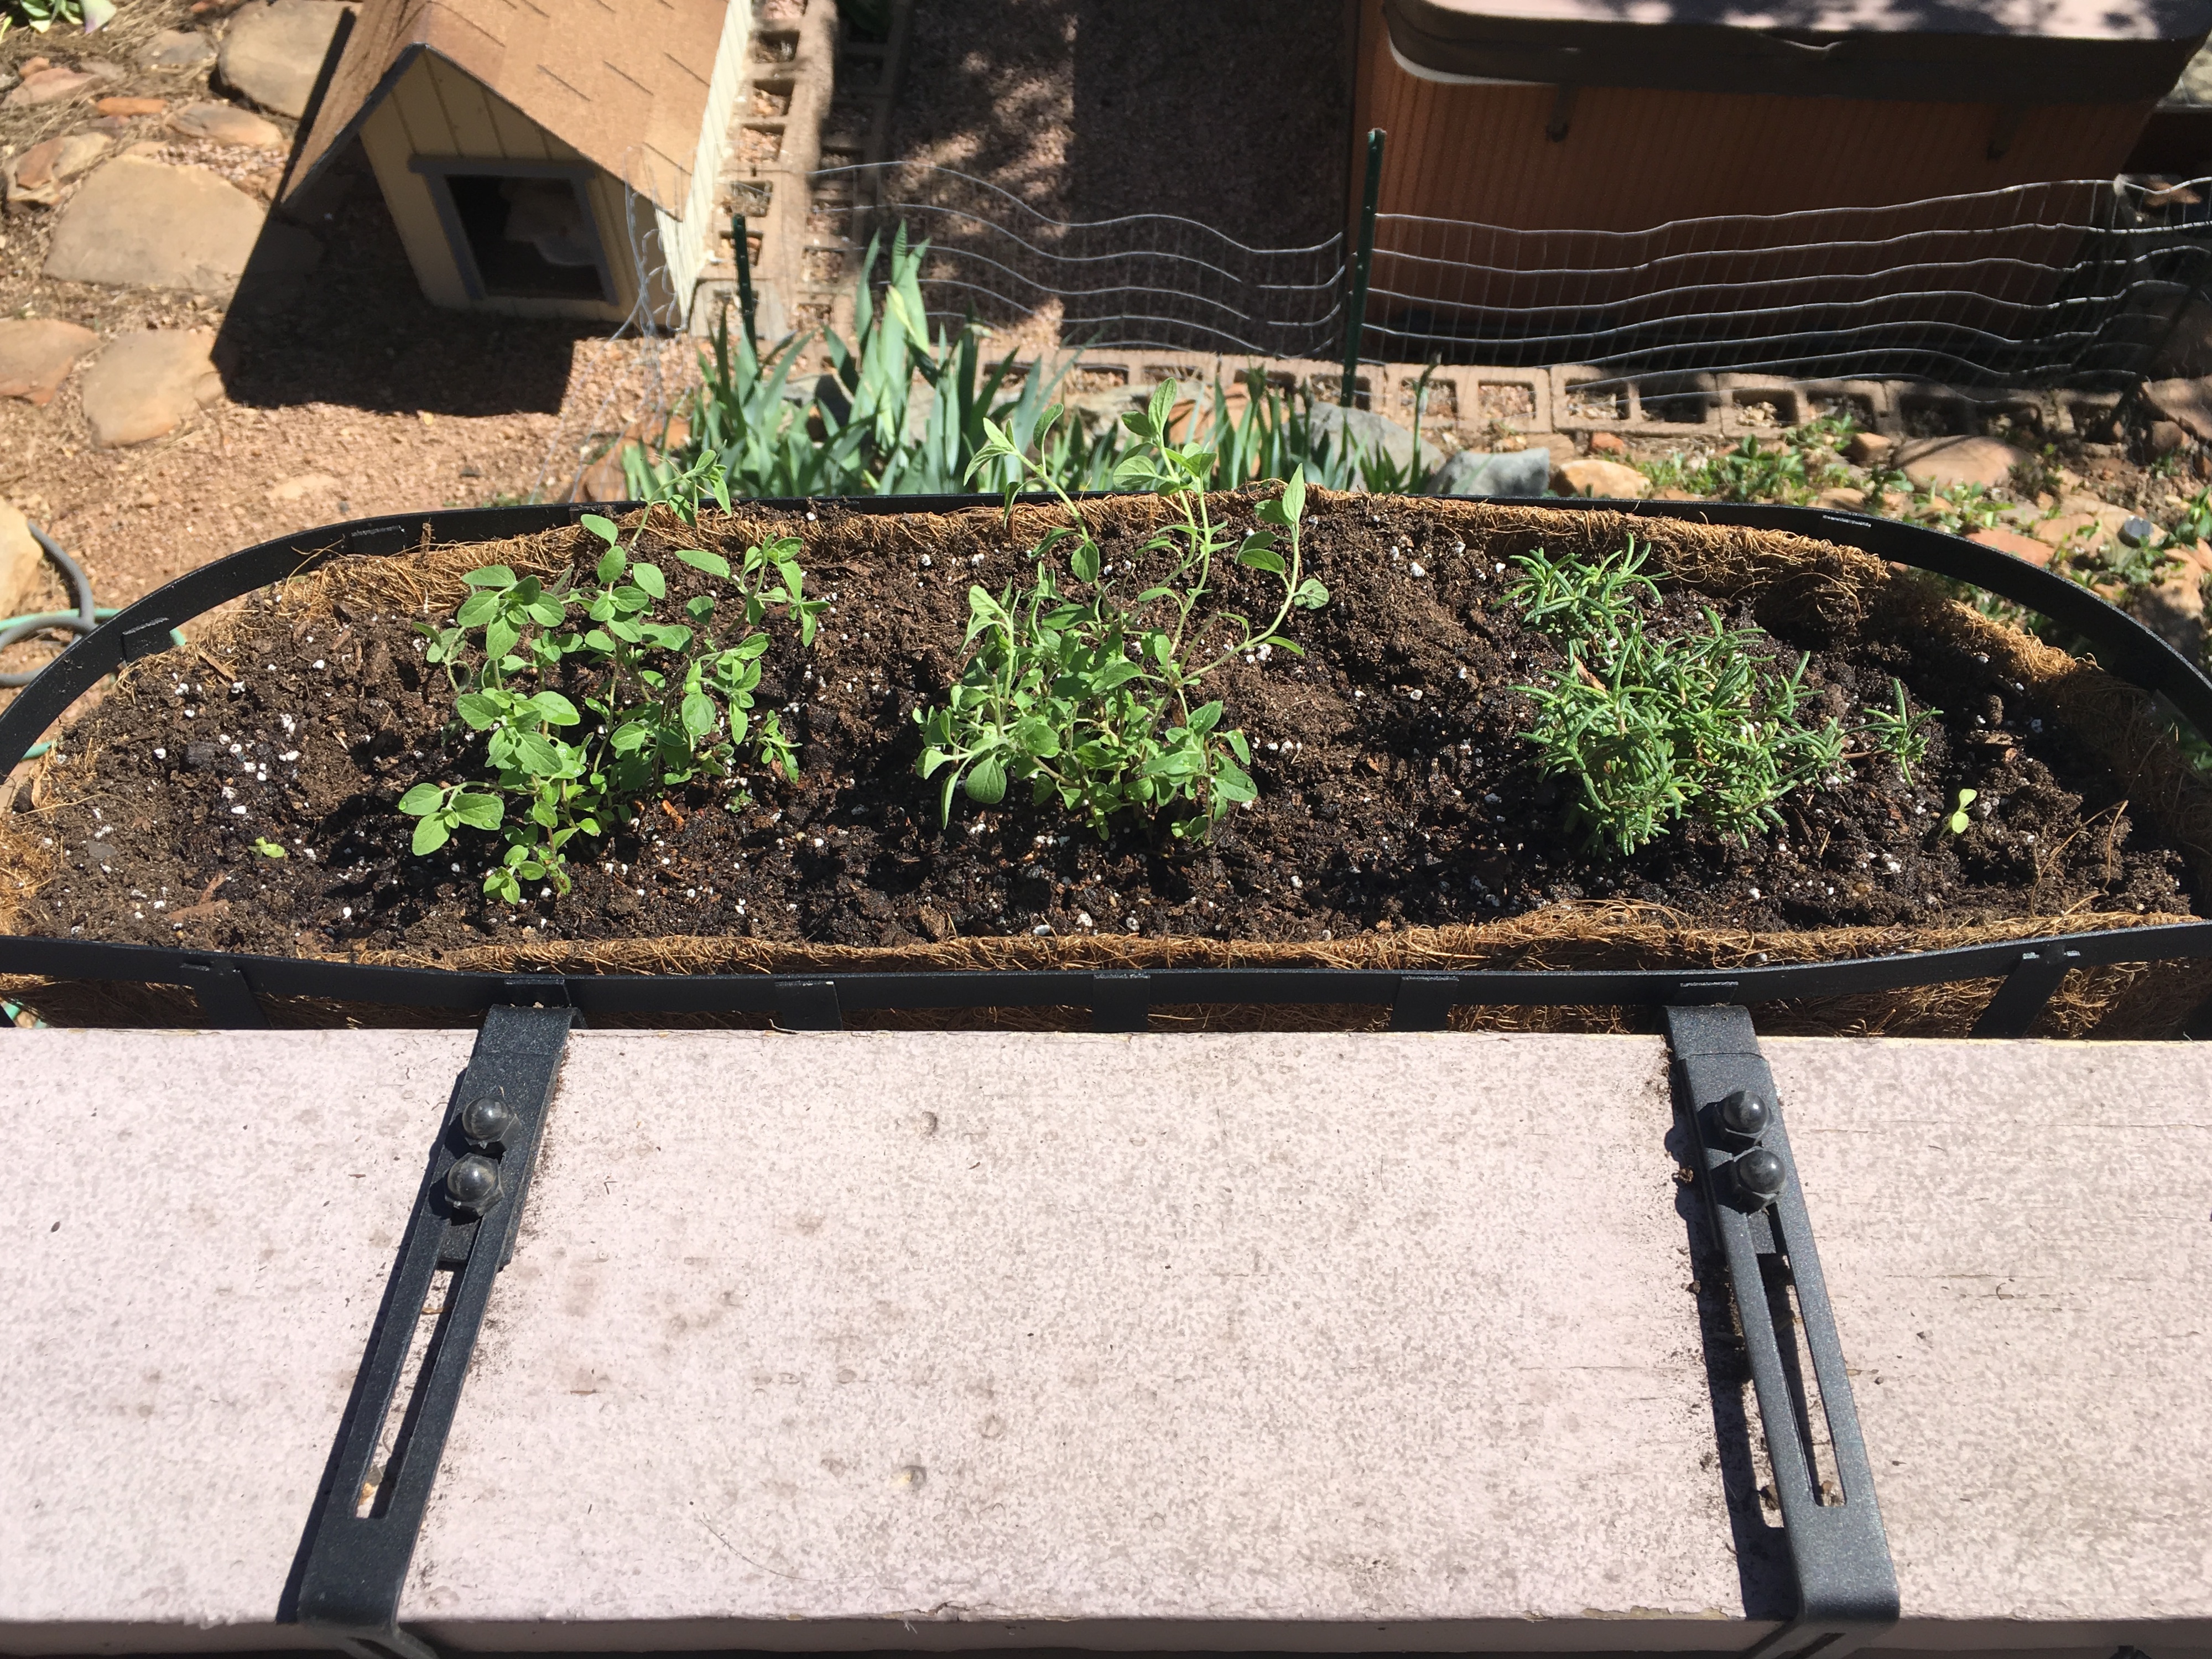
backyard, soil, garden, yard